Luc Castaignos

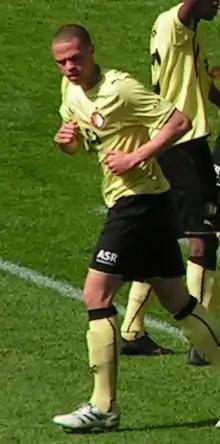
Castaignos with Feyenoord in 2011

Luc Castaignos (born 27 September 1992) is a Dutch professional footballer who plays as a forward.